Matt Climie

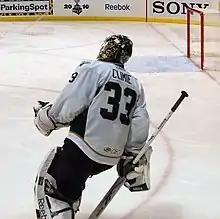
Climie playing for the Texas Stars in a 2010 playoff game.

After his college career ended Climie signed a one-year contract with the Dallas Stars. In order to join the Stars American Hockey League affiliate, the Iowa Stars, before his contract began he also signed an amateur tryout agreement for the final 12 games of the 2007–08 season. He played in 6 games for Iowa posting a 1–4–1 record with a 3.99 GAA. To start the 2008–09 season Climie was assigned to the Stars ECHL affiliate the Idaho Steelheads. With an injury to Stars' starting goaltender Marty Turco Climie was called up from Idaho on an emergency basis. At the time of his call-up he was leading the ECHL in goals against average. He made his NHL debut against the St. Louis Blues. During the game Climie made 22 saves en route to 5–4 Stars overtime victory. Making him just the fifth goaltender to win his NHL debut with the Stars on April 4, 2009. Climie started three consecutive games going 2–1–0 posting a 2.92 goals-against average and an .894 save percentage. He was reassigned to the Steelheads six days after his debut. He finished with Idaho registering a .915 save percentage, a 27–12–1 record with 4 shutouts, and an ECHL leading 2.30 GAA. After Idaho was eliminated from the playoffs Climie joined the AHL's Houston Aeros, where he was part of goaltending rotation with three other net minders. The Aeros reached the Western Conference Finals before being eliminated with Climie playing in 5 games going 1–1.